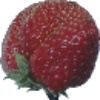
Label: strawberry_wedge